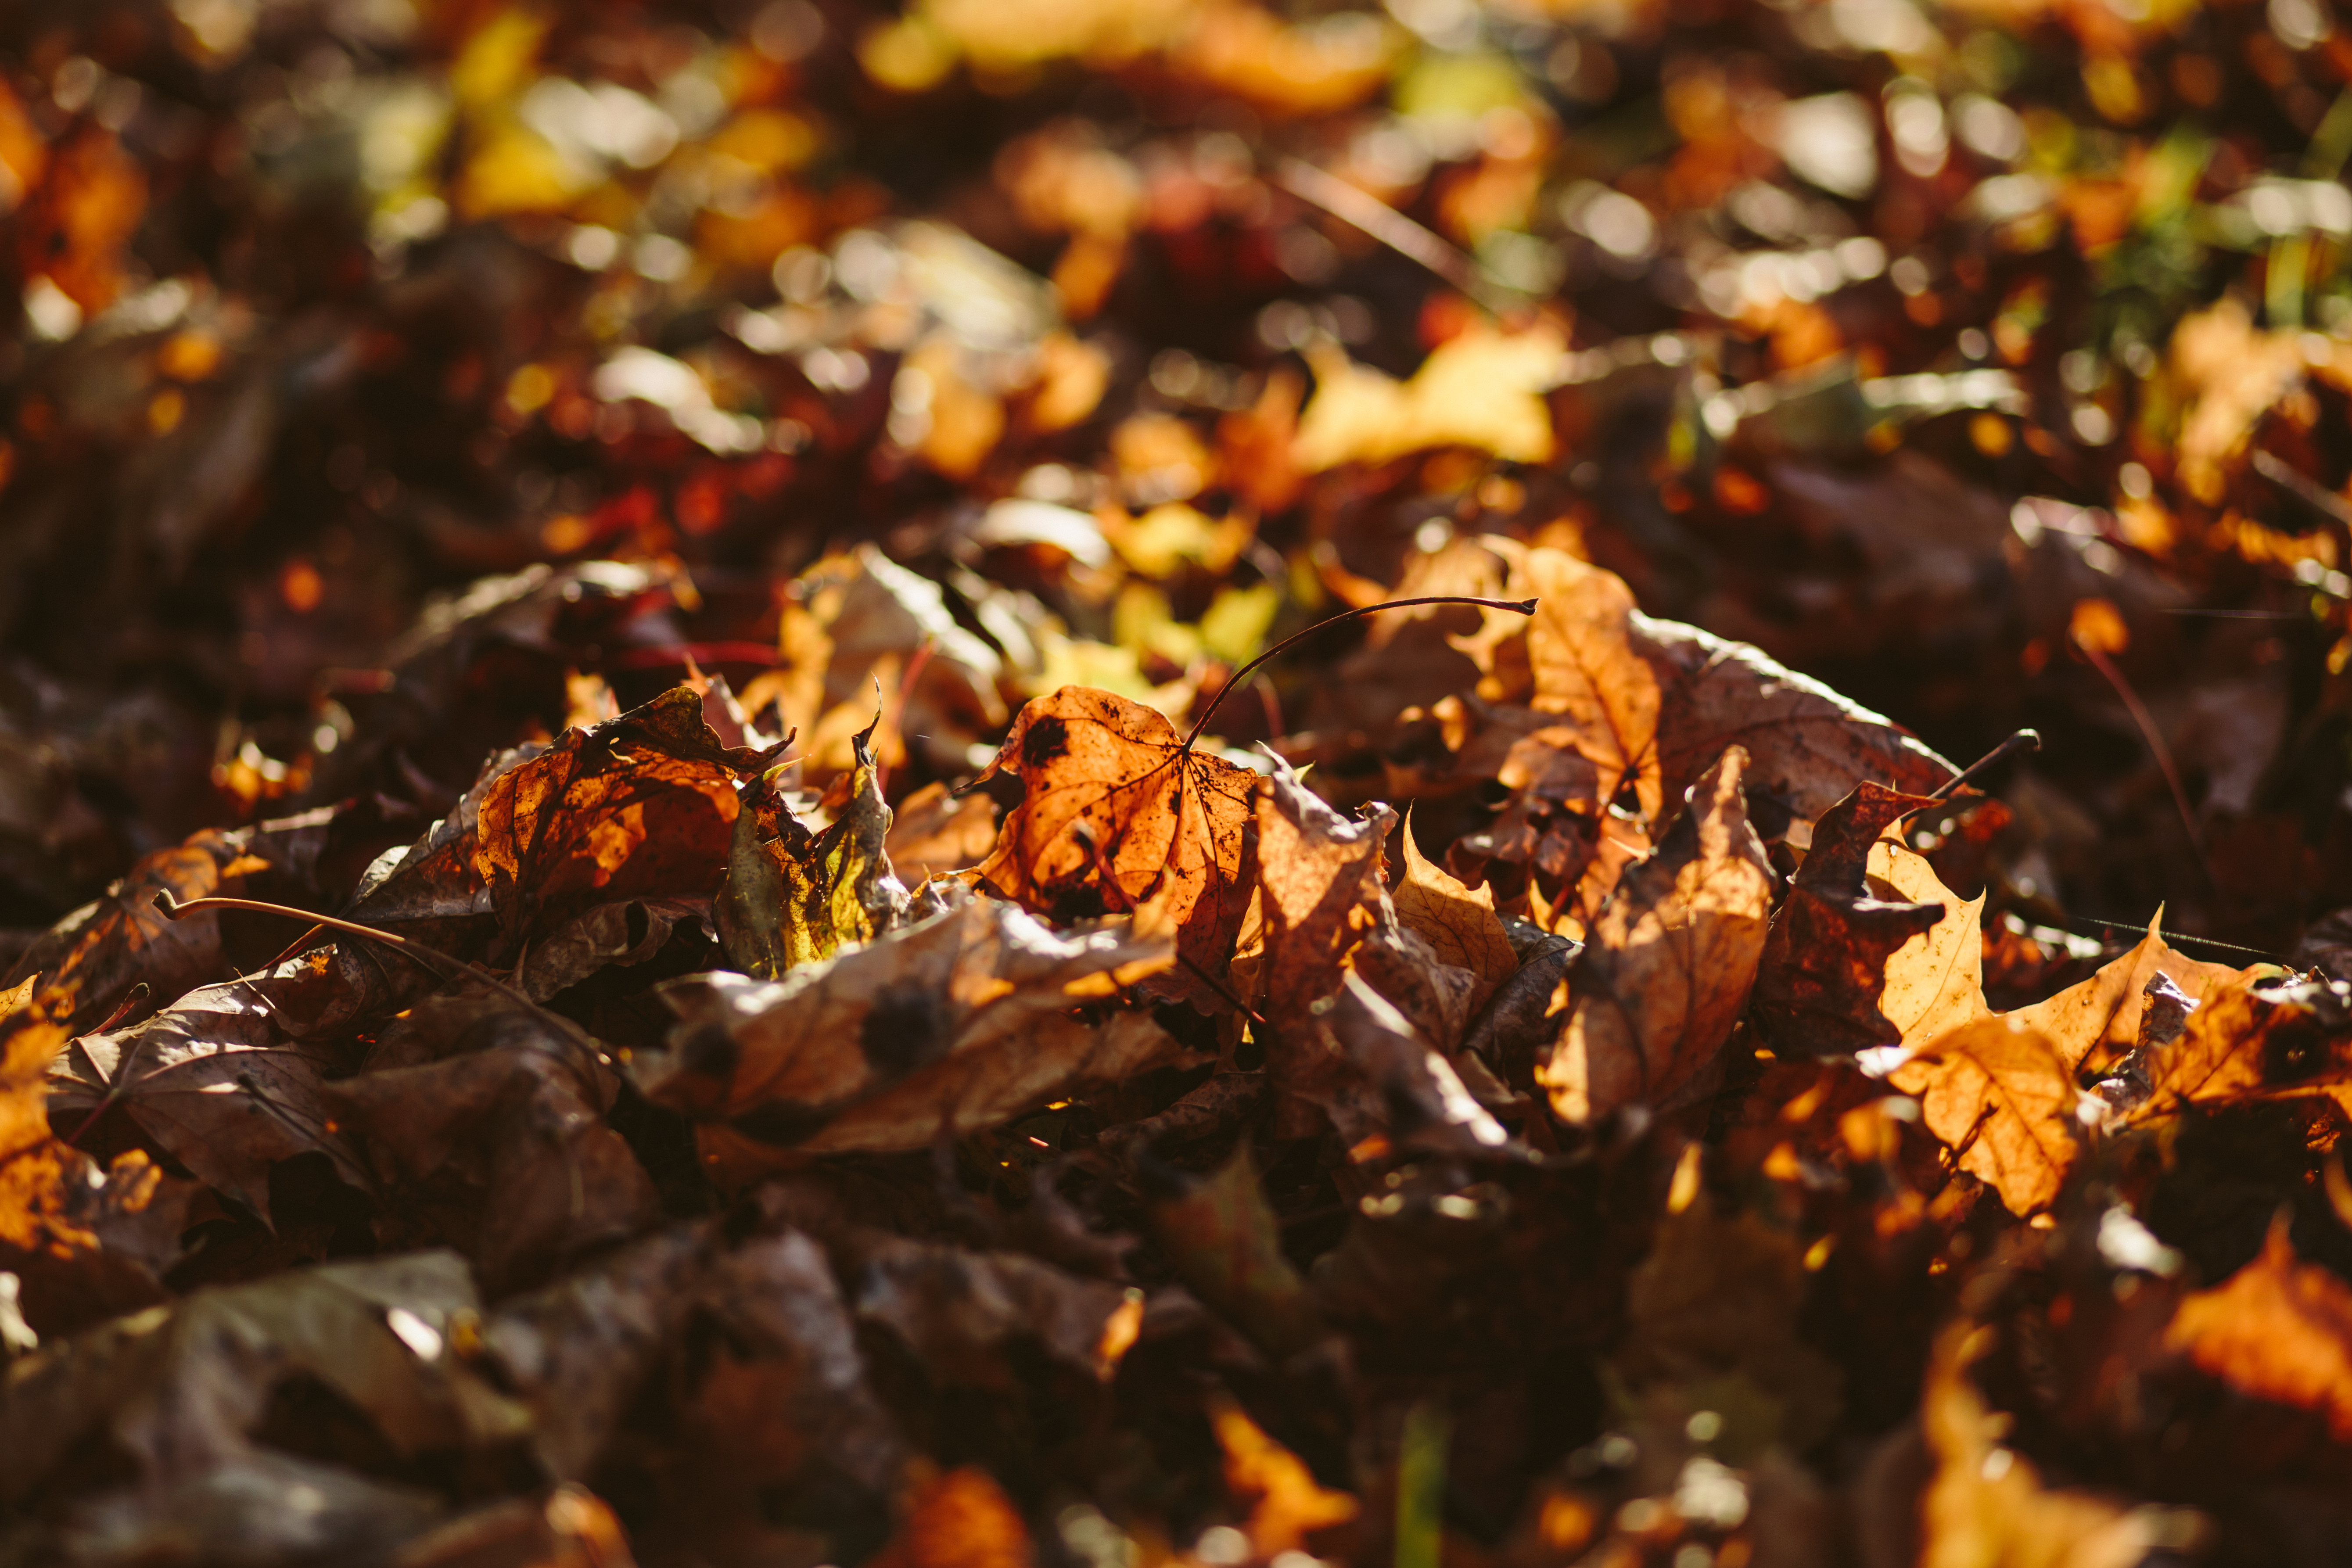
tree, nature, branch, blur, plant, sunlight, leaf, fall, flower, color, autumn, soil, flora, season, close up, outdoors, colour, autumn leaves, dried leaves, macro photography